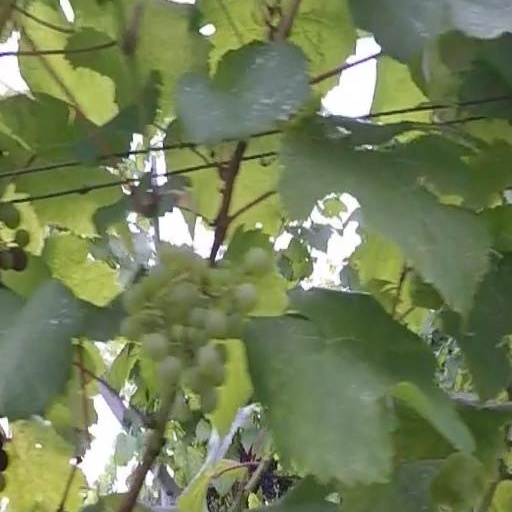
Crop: grape